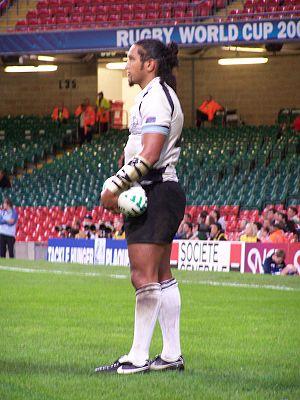
Nicky Tyrone Little, né le 13 septembre 1976 à Tokoroa, est un ancien joueur de rugby à XV, qui a joué avec l'équipe des Fidji entre 1996 et 2011, évoluant au poste de demi d'ouverture. Il est le recordman du nombre de sélections ainsi que du nombre de points marqués avec l'équipe des Fidji.
La Coupe du monde de rugby à XV 2003 se déroule du 10 octobre au 22 novembre 2003 en Australie. Il s’agit de la deuxième phase finale de Coupe du monde se disputant en Océanie.
L'équipe des Fidji de rugby à XV est l'équipe nationale qui représente les îles Fidji dans les compétitions majeures de rugby à XV, la coupe du monde de rugby à XV et la Pacific Nations Cup. Elle est membre de la Pacific Islands Rugby Alliance.